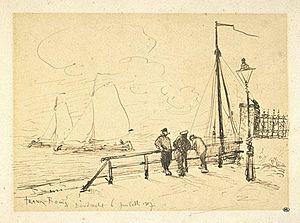
Marins à Dordrecht par le peintre américain Frank Myers Boggs (1855-1926). Dessin
Dordrecht est une commune néerlandaise située en province de Hollande-Méridionale. Elle est la plus vieille ville de Hollande, région regroupant les actuelles provinces de Hollande-Septentrionale et Hollande-Méridionale. Dordrecht fait partie de la conurbation de la Randstad entre Amsterdam, Haarlem, La Haye et Utrecht. Le 31 mai 2018, la commune compte 118 307 habitants, appelés les Dortois.